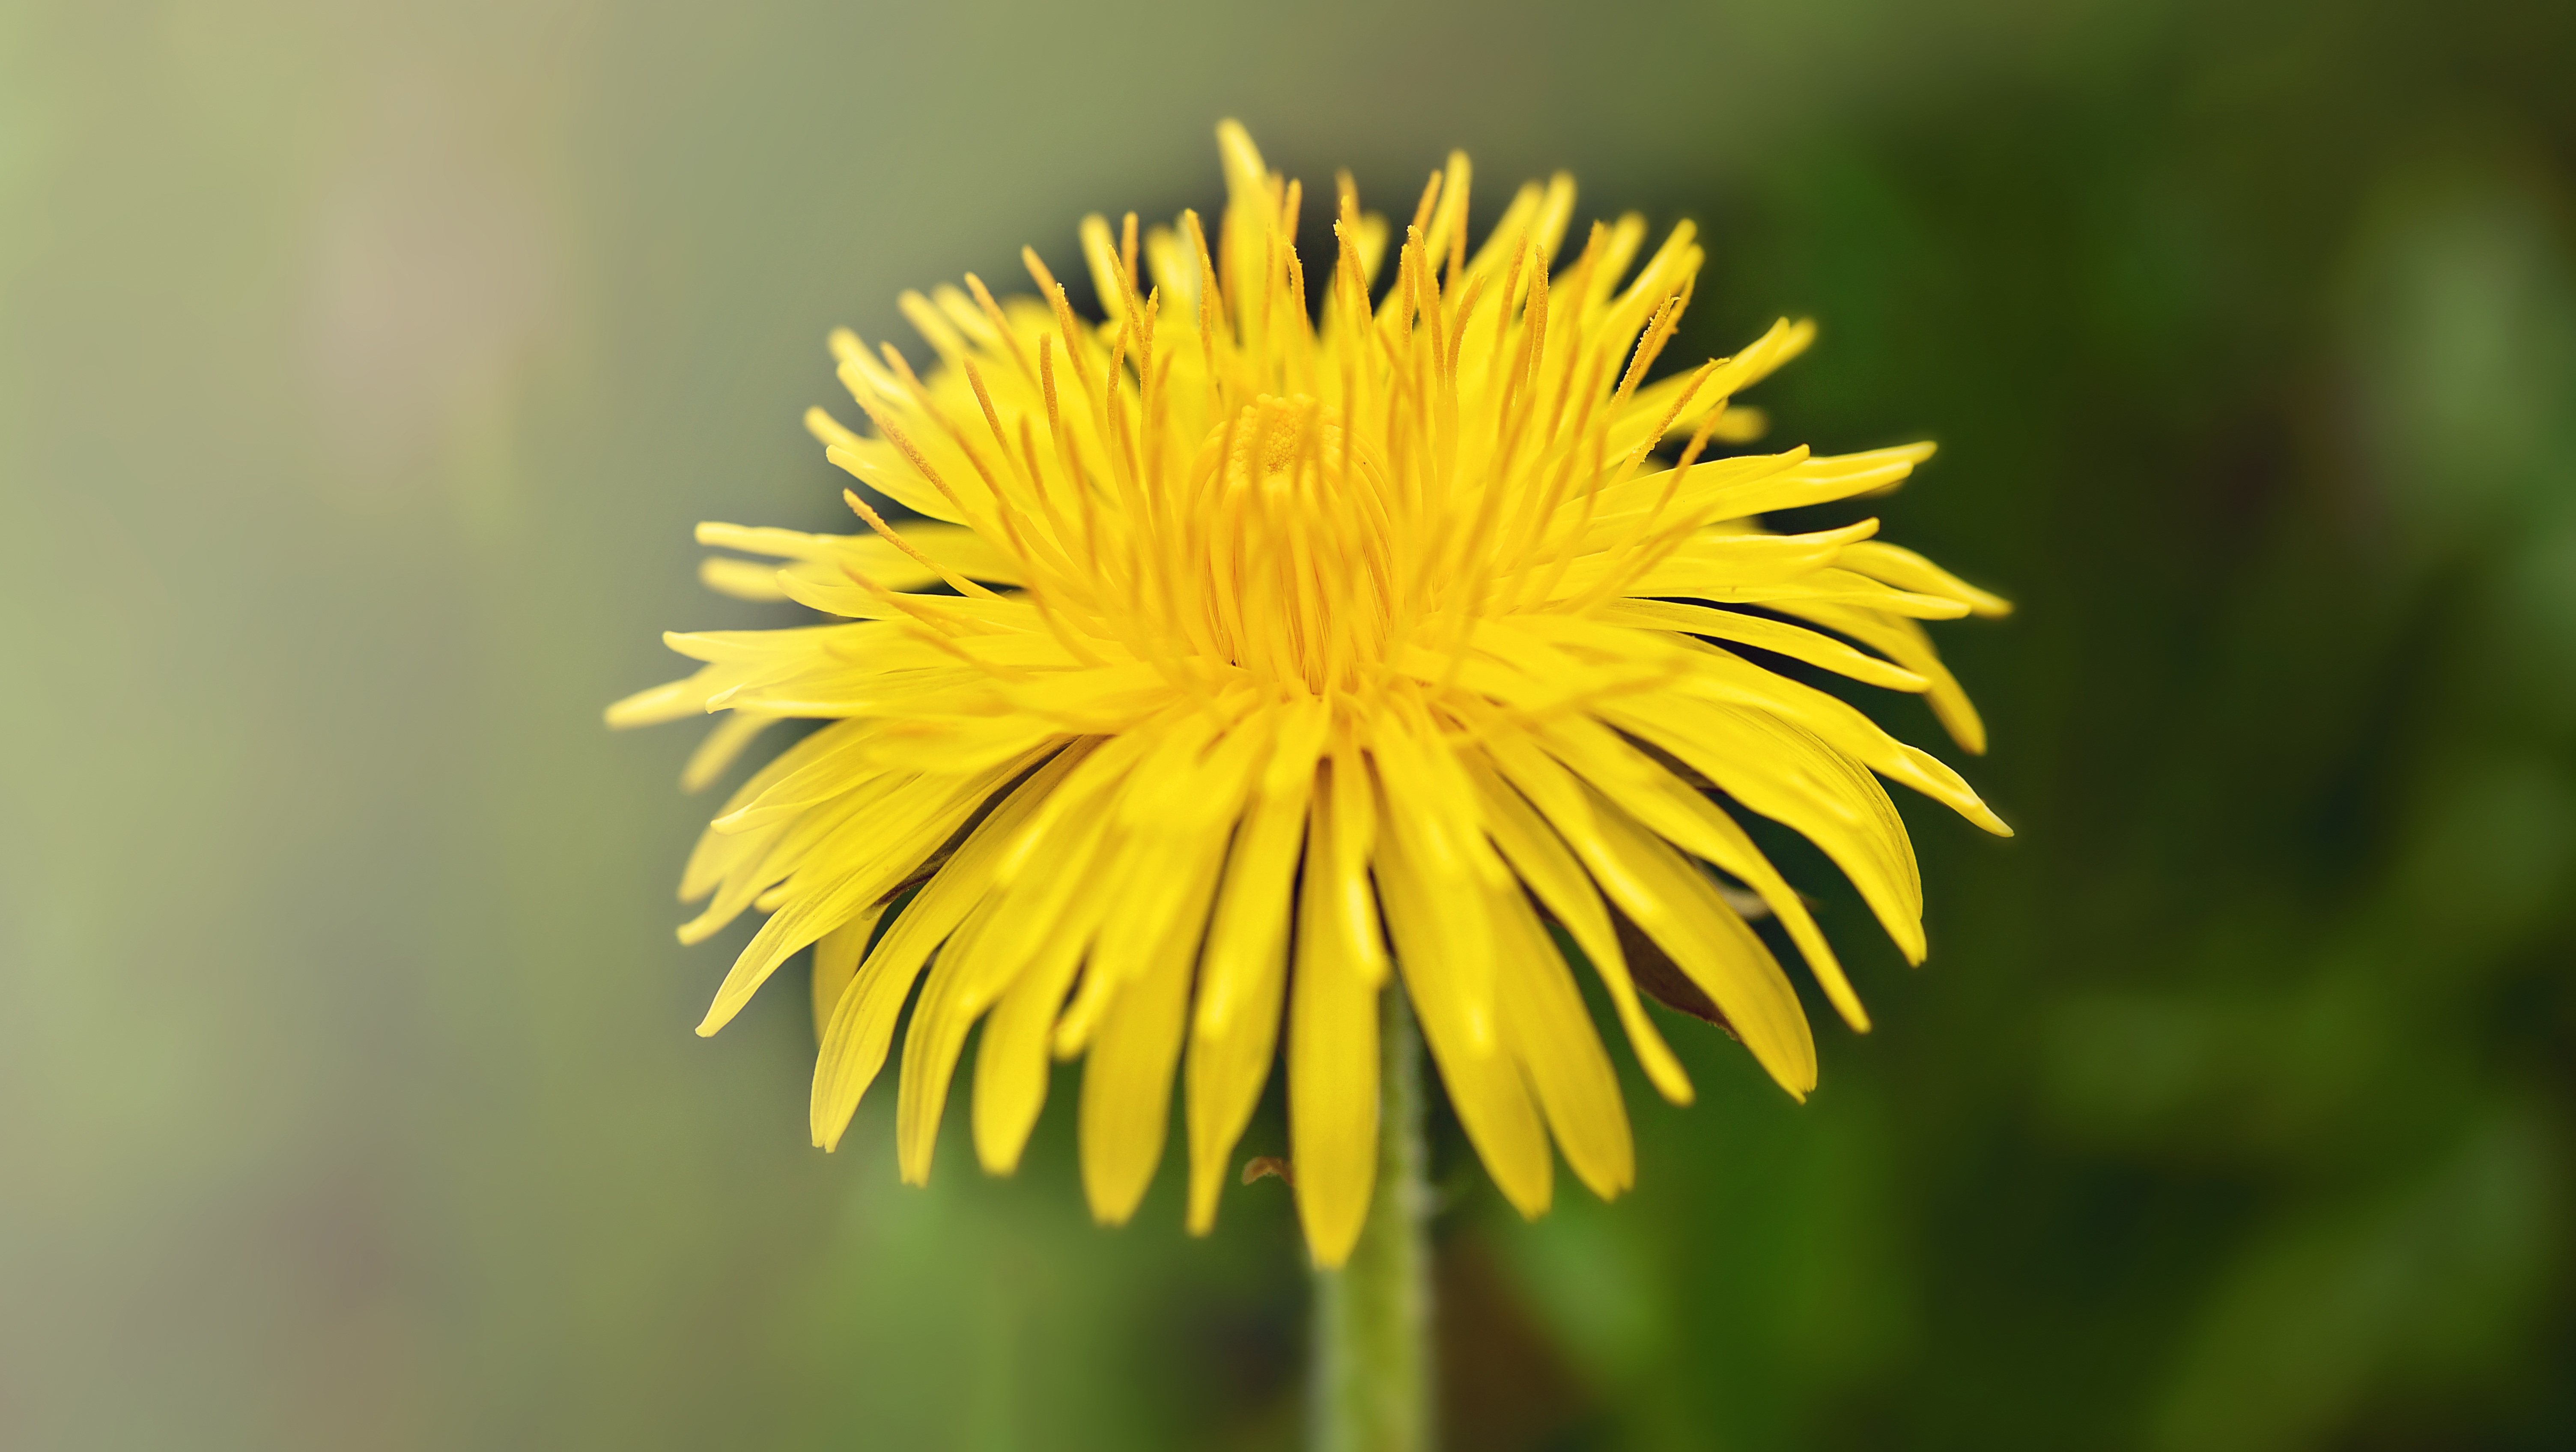
nature, blossom, plant, photography, dandelion, flower, petal, bloom, daisy, botany, yellow, close, flora, wildflower, close up, pointed flower, macro photography, flowering plant, daisy family, plant stem, land plant